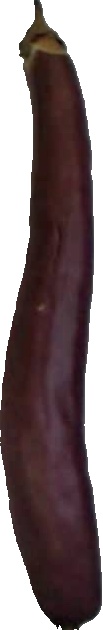
Label: eggplant_long_1